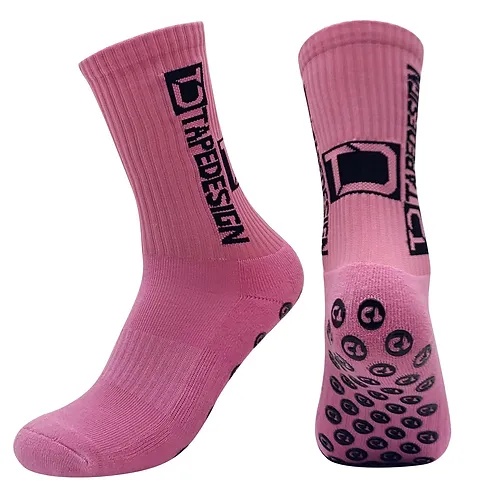
TapeDesign Grip Socks - Pink
Brand: FPT Sportz LLC
Category: Apparel & Accessories > Clothing > Socks